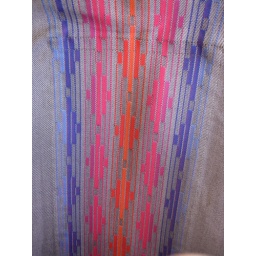
This seat pattern has enabled me to tell that planes in TV shows are United planes.